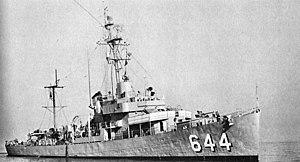
Un destroyer ou contre-torpilleur est un navire de guerre capable de défendre un groupe de bâtiments contre toute menace, comme d'attaquer un groupe de navires moyennement défendus. Il possède des moyens de lutte antiaérienne, anti-sous-marine et antinavire. À l'origine, il s'agit d'un bâtiment rapide destiné à détruire les torpilleurs ennemis ; par la suite, il a lui-même acquis des capacités de torpillage, puis de lutte anti-sous-marine, de lancement de missiles et d'accueil d'hélicoptères.